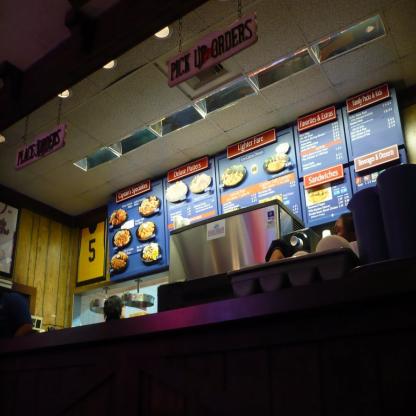
Scene: Indoor